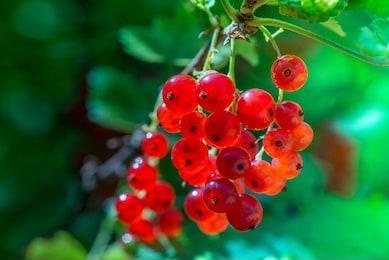
Label: redcurrant